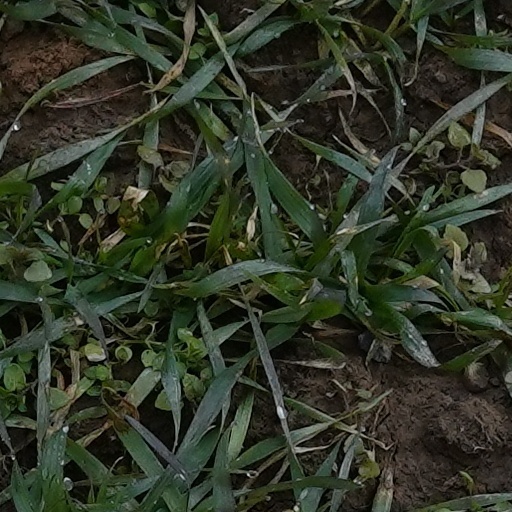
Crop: wheat